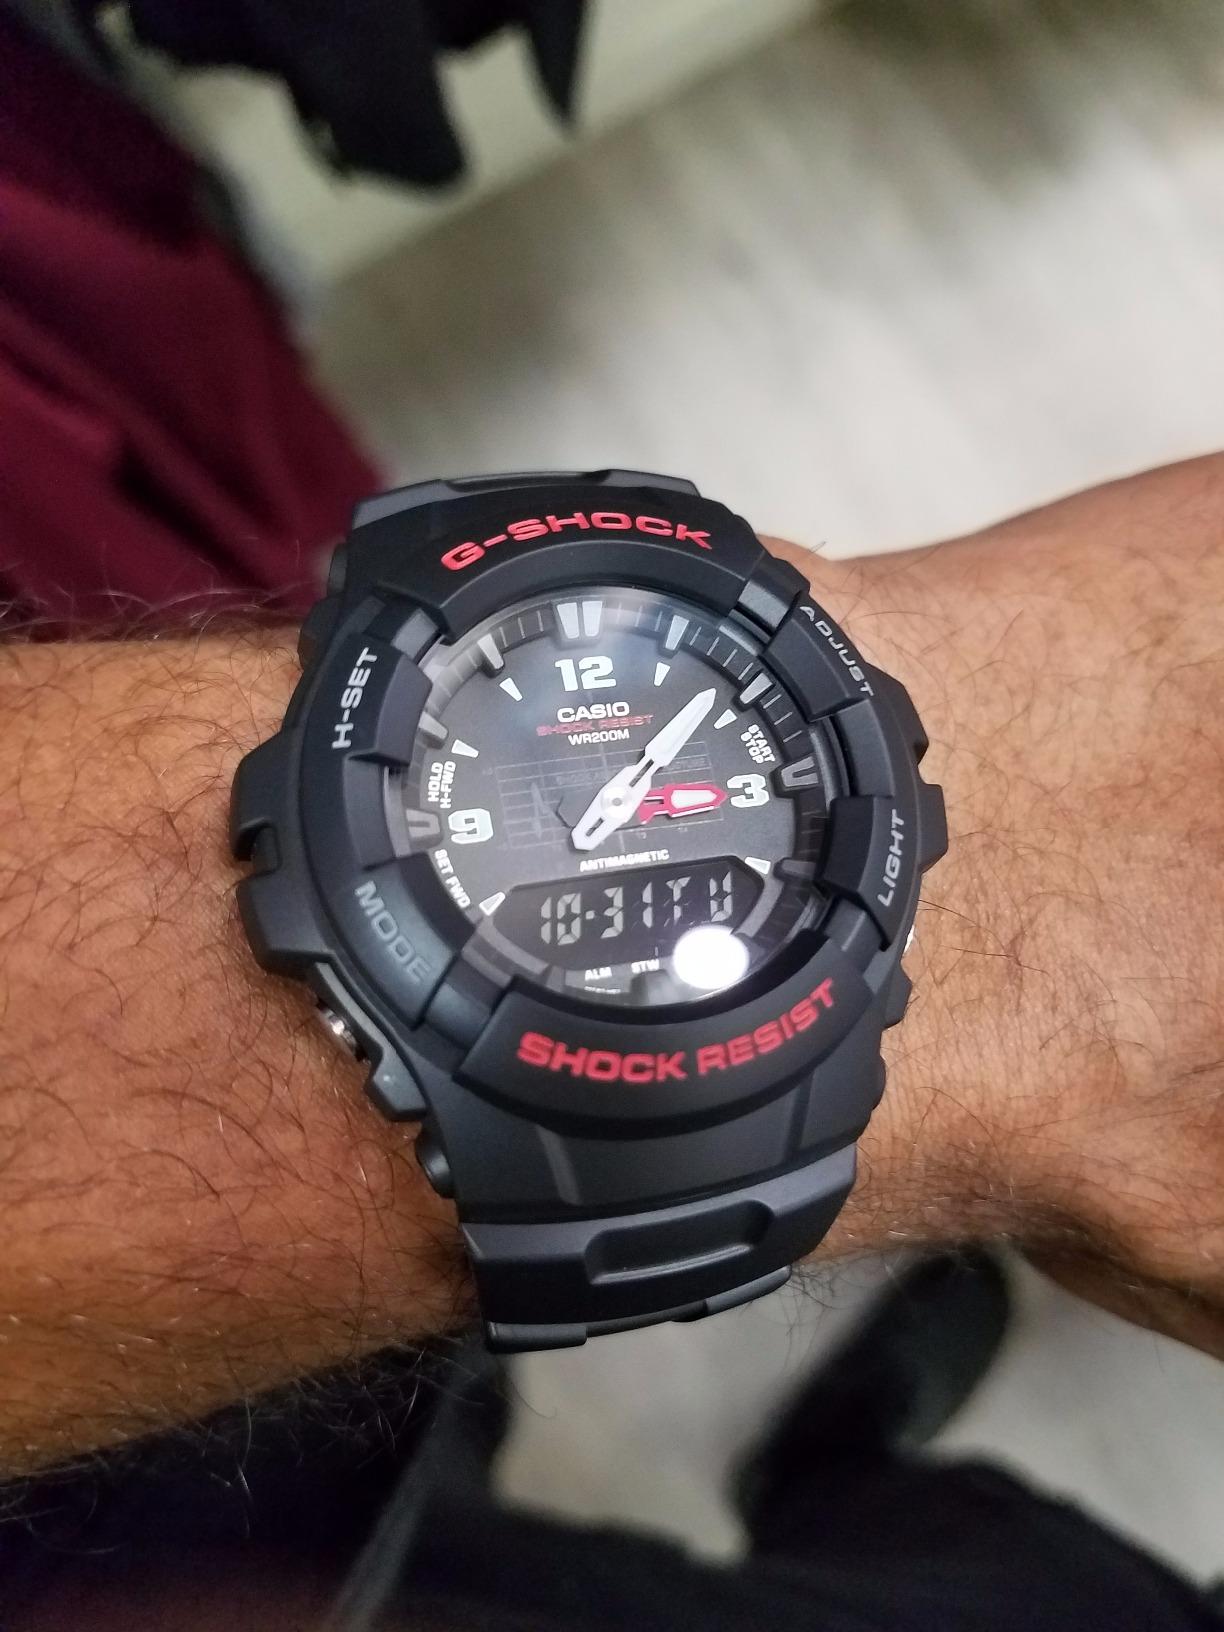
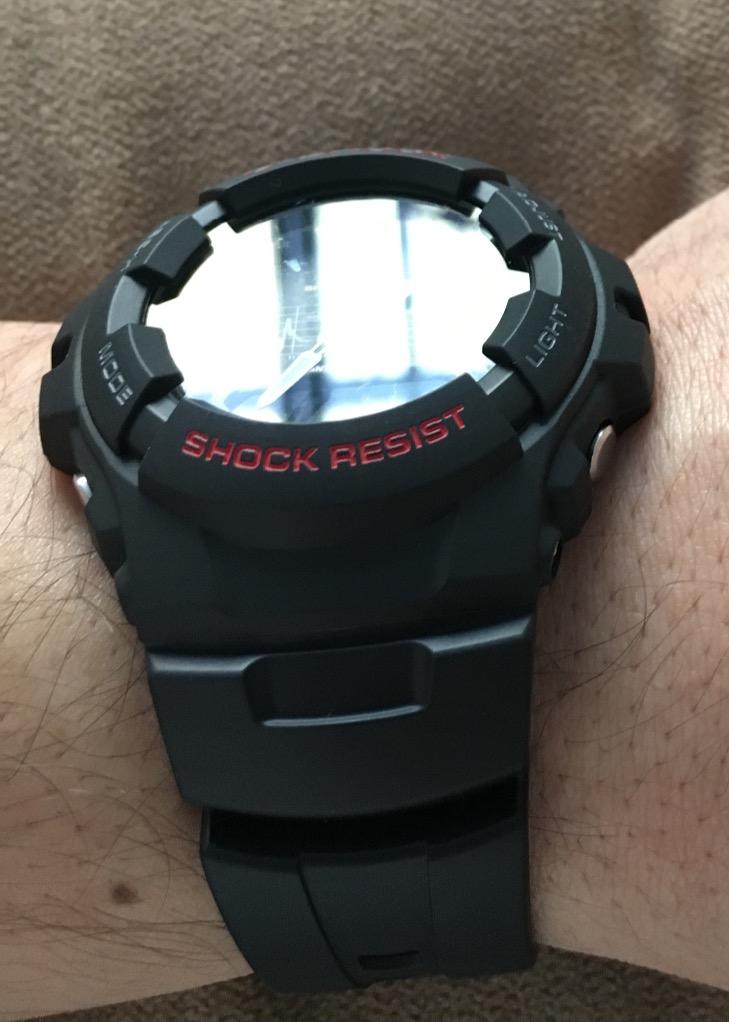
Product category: accessories_watch
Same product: yes